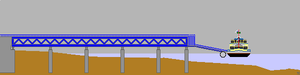
Les transports dans l'Eure regroupent les modes de transports et leurs réseaux d'infrastructures mis en œuvre dans le département de l'Eure, sous le pilotage de la Direction régionale de l'environnement, de l'aménagement et du logement de la Normandie, en connexion avec le reste du territoire national. Les transports en commun de personnes sont organisés sous la dénomination « Atoumod ». Le transport de marchandises est géré par l'AURH sous la dénomination « Seine Gateway ». L'ORTeM de la DREAL Normandie fédère le transport de personnes et de marchandises.